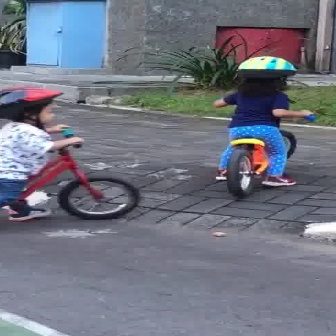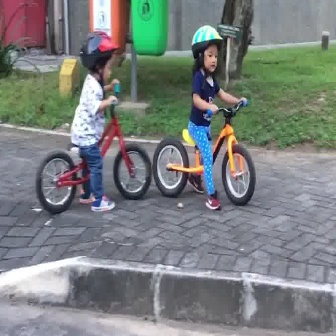
  Please identify the target specified by the bounding box [212,93,315,196] in the first image and locate it in the second image. Return the coordinates in [x_min,y_min,x_max,y_max] format.
Answer: [151,99,255,203]